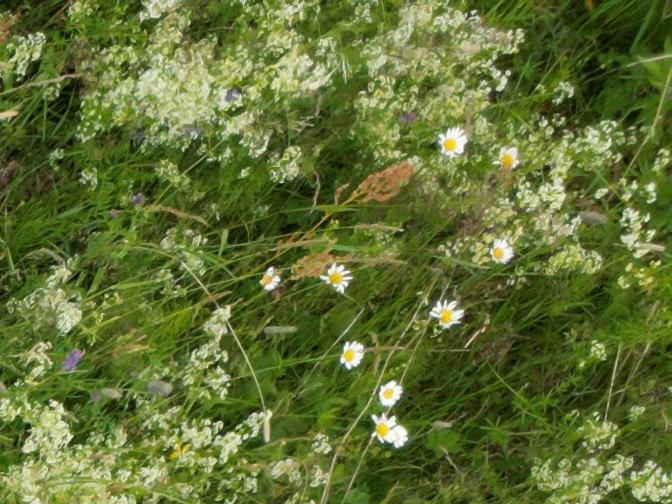
Flowers visible:  daisy flowers,  daisy flowers,  daisy flowers,  daisy flowers, yarrow flowers